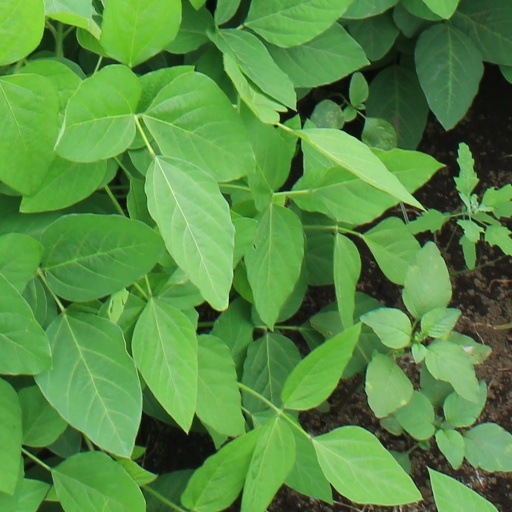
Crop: soybean